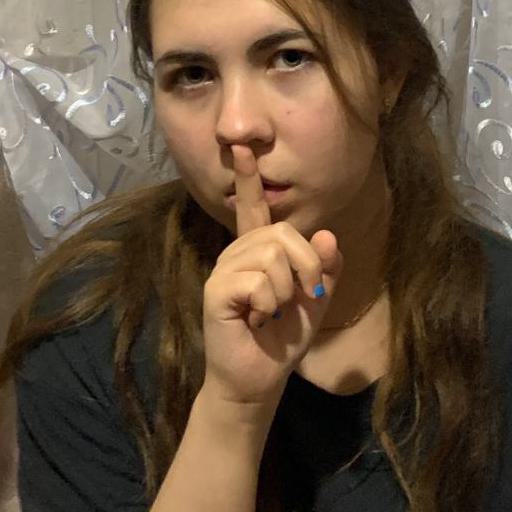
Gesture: mute